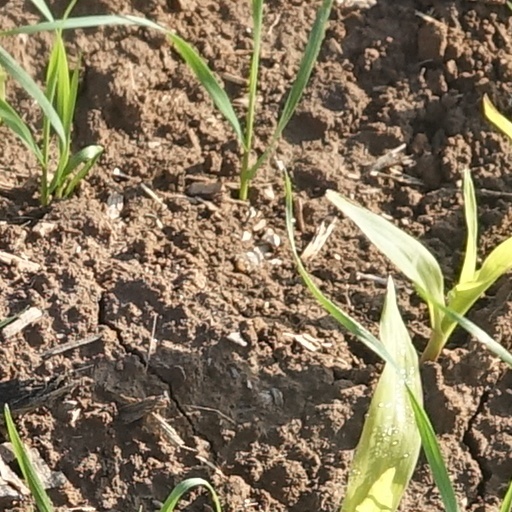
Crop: wheat